Tatev Abrahamyan

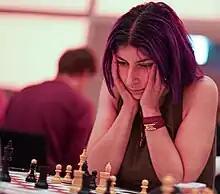
Abrahamyan in 2023

Tatev Abrahamyan (born January 13, 1988) is an Armenian-American chess player. She currently holds the title of Woman Grandmaster (WGM).